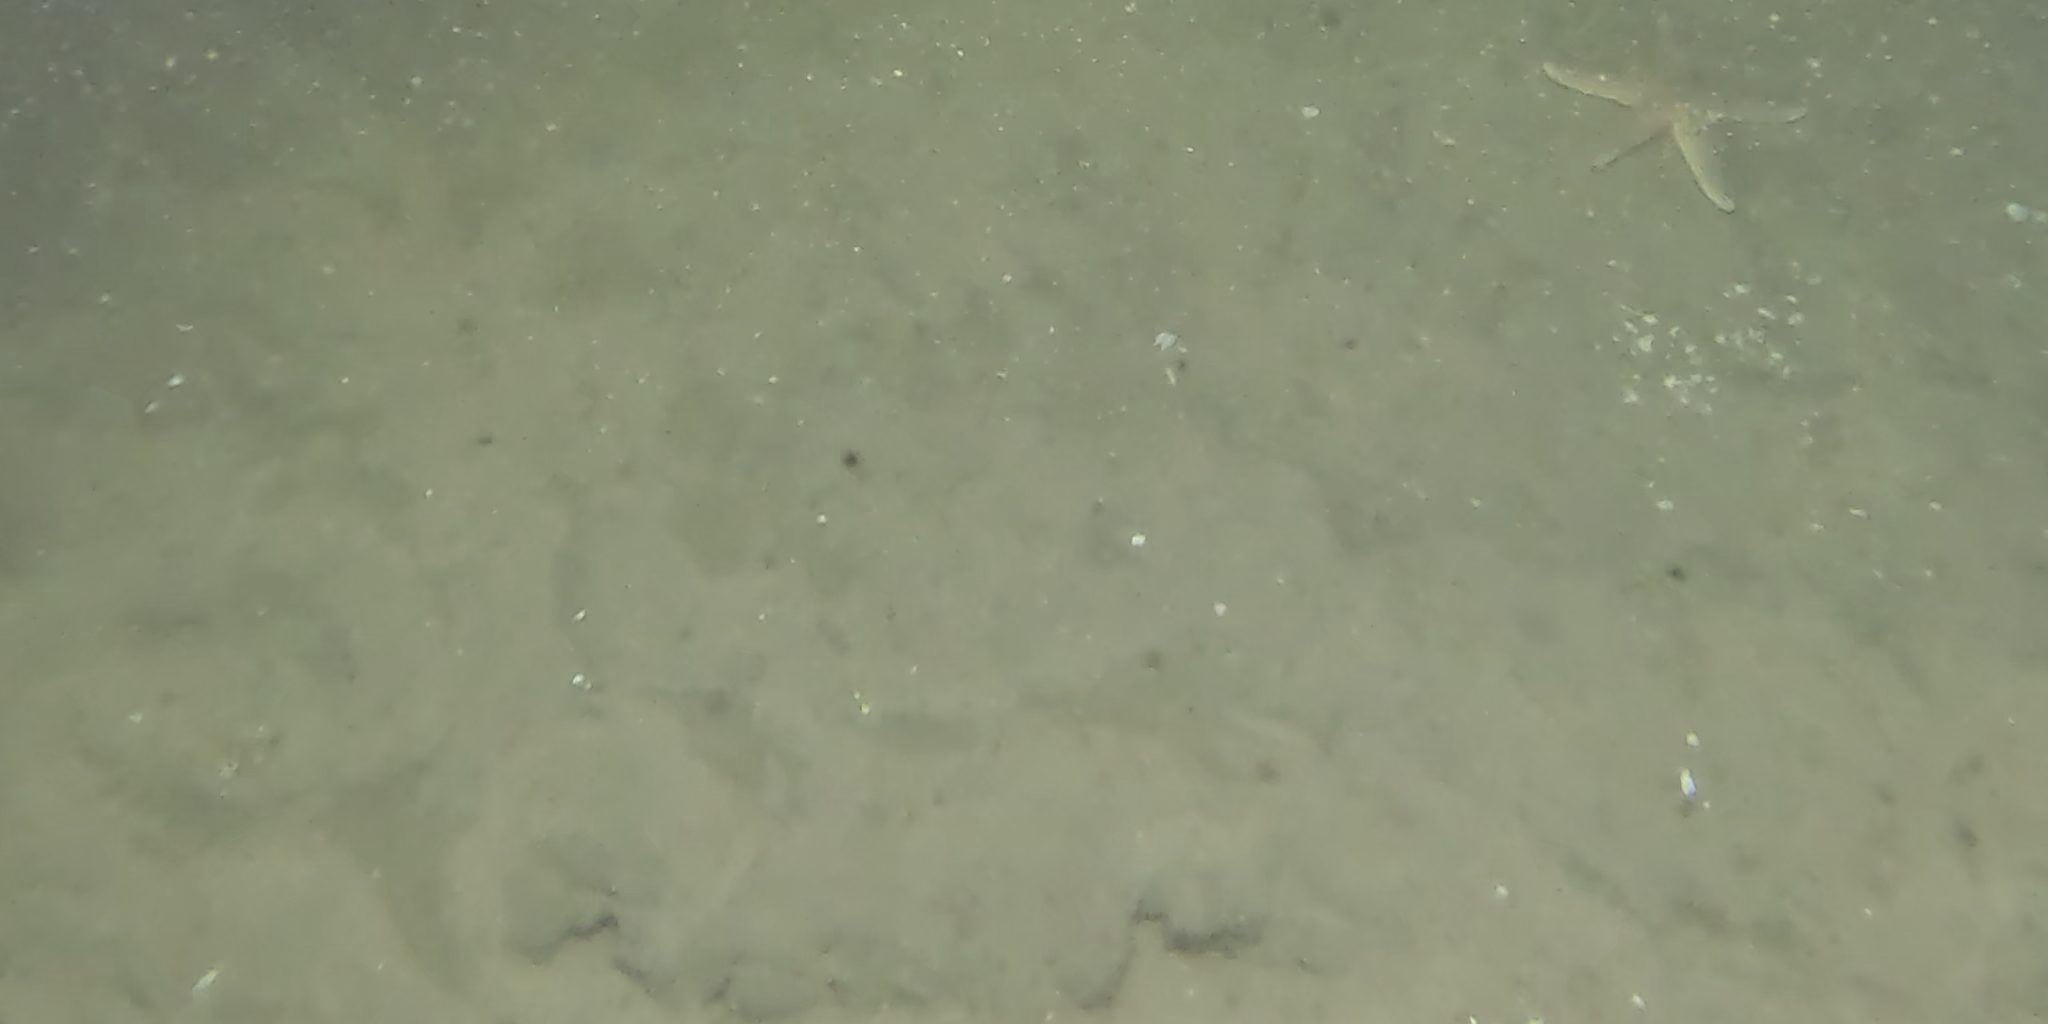
Seabed habitat: sand